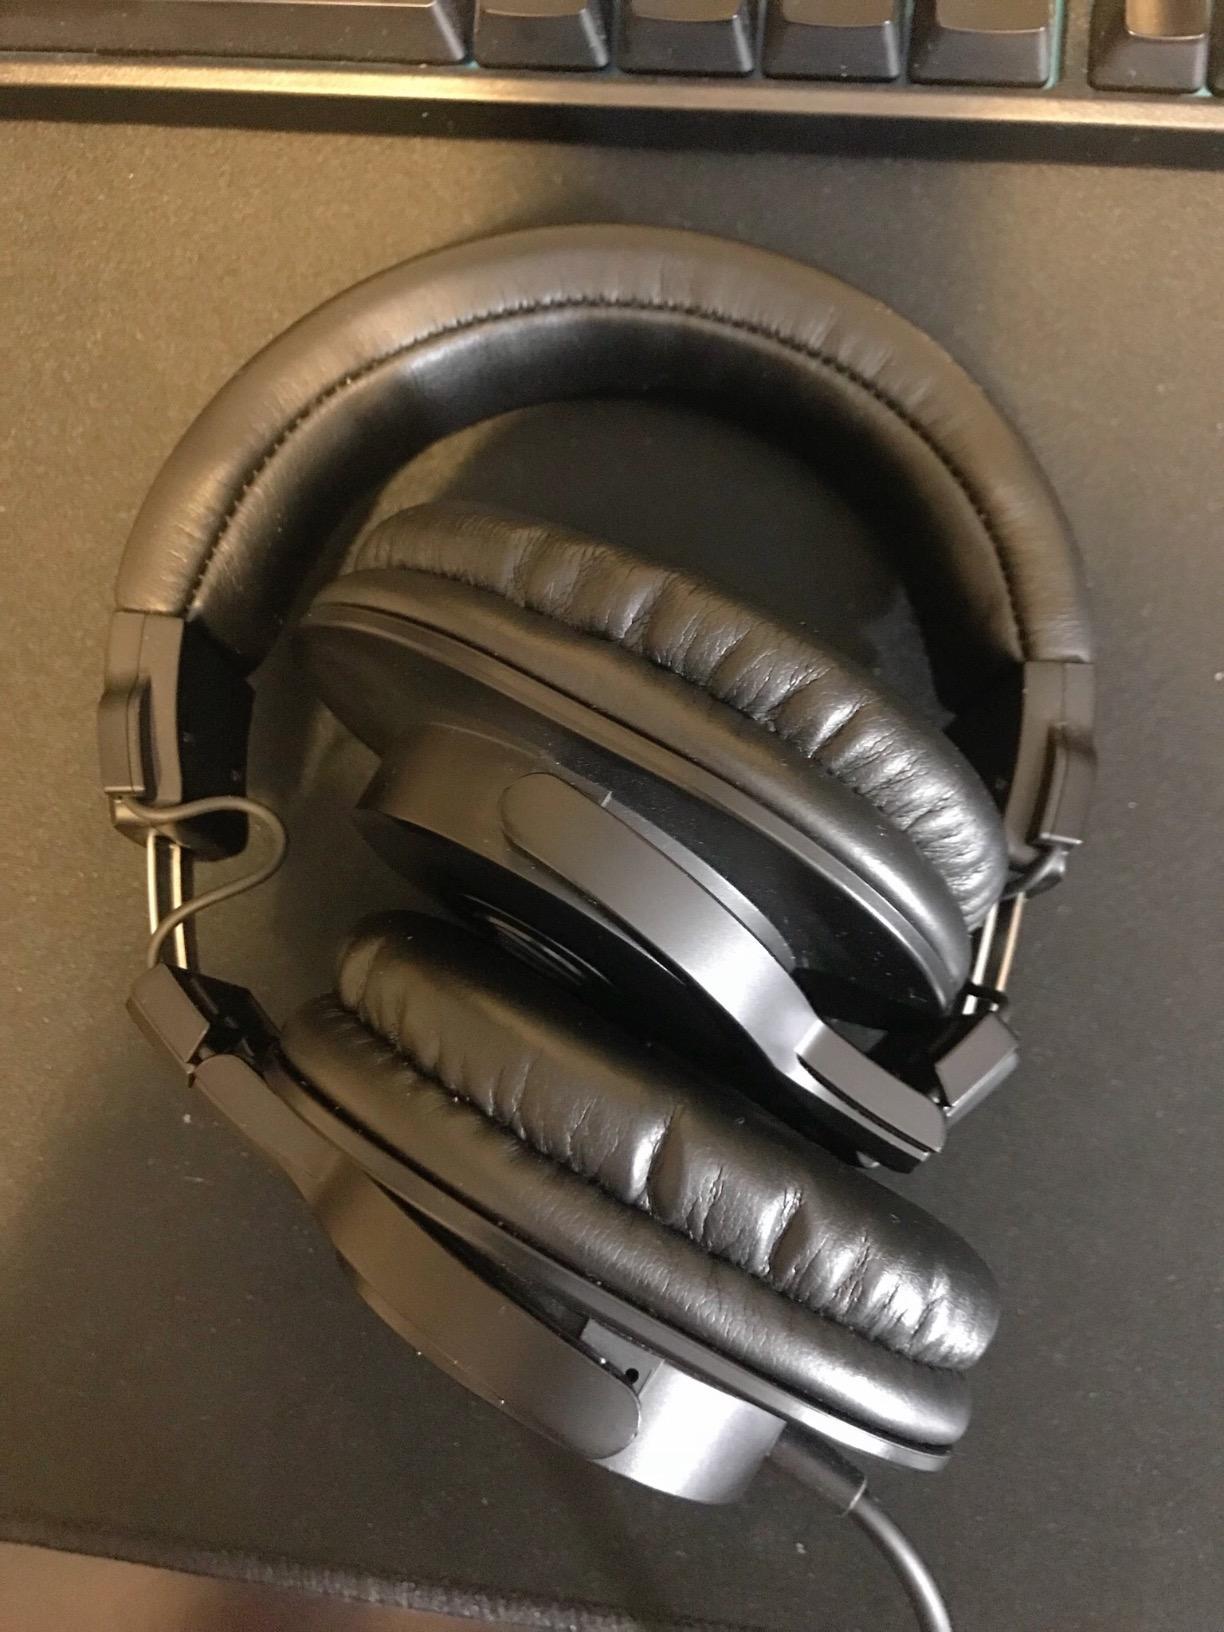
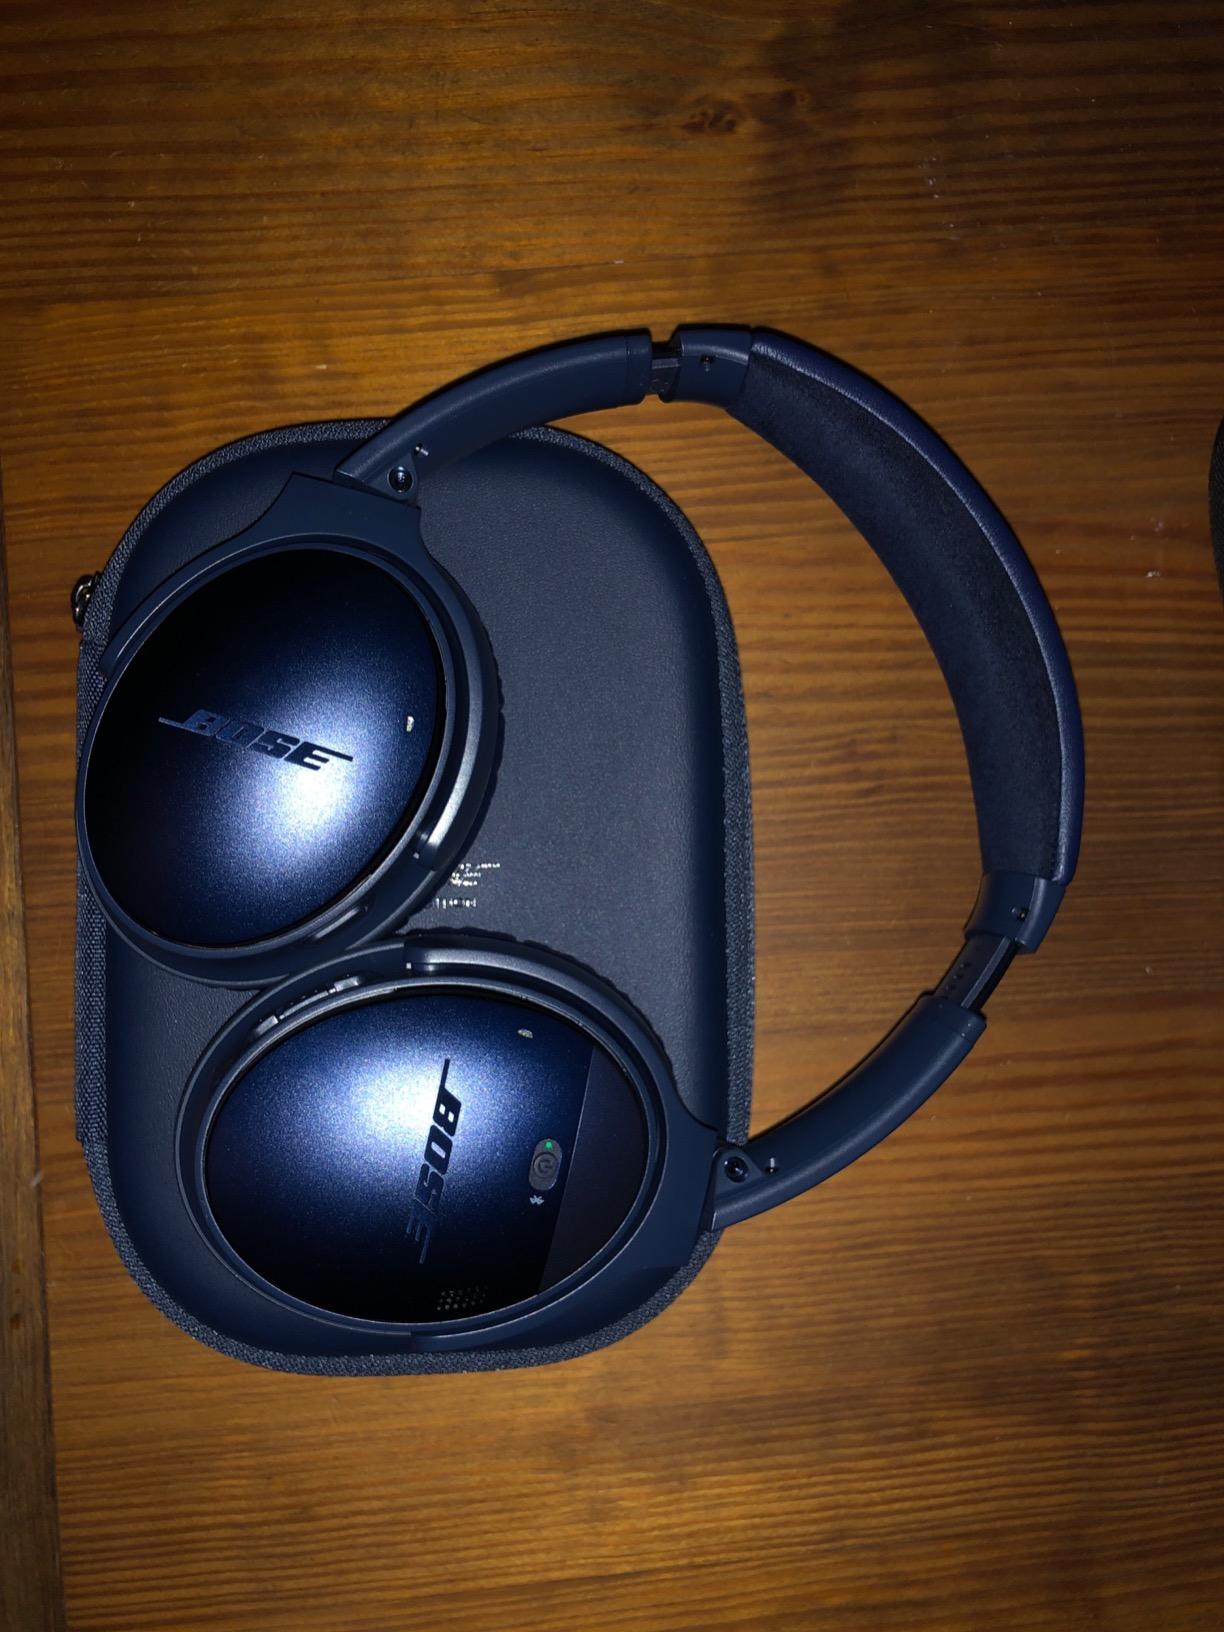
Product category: headphones
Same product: no